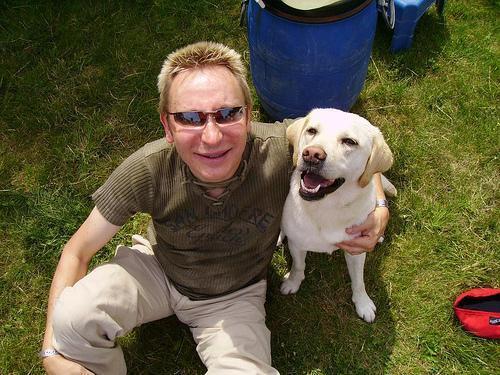
Labrador_retriever